Plan of Campaign

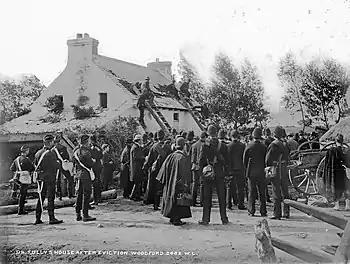
Eviction scene, Woodford, County Galway, 1888, during the Plan of Campaign. The Woodford evictions would become some of the most highly resisted with numerous pamphlets, during the period, referring to them. Further photographs of evictions at Woodford, are available.

The Plan of Campaign was a stratagem adopted in Ireland between 1886 and 1891, co-ordinated by Irish politicians for the benefit of tenant farmers, against mainly absentee and rack-rent landlords. It was launched to counter agricultural distress caused by the continual depression in prices of dairy products and cattle from the mid-1870s, which left many tenants in arrears with rent. Bad weather in 1885 and 1886 also caused crop failure, making it harder to pay rents. The Land War of the early 1880s was about to be renewed after evictions increased and outrages became widespread.